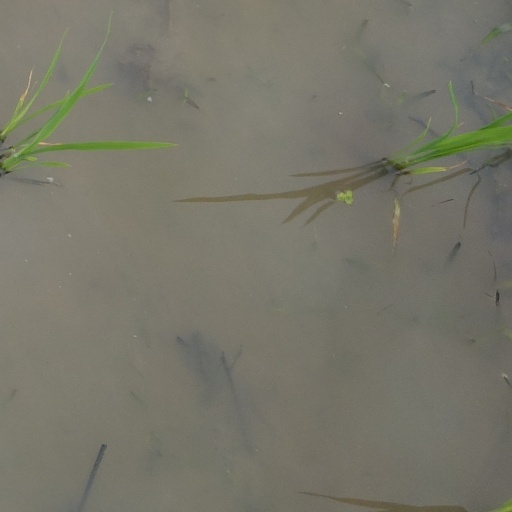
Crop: rice